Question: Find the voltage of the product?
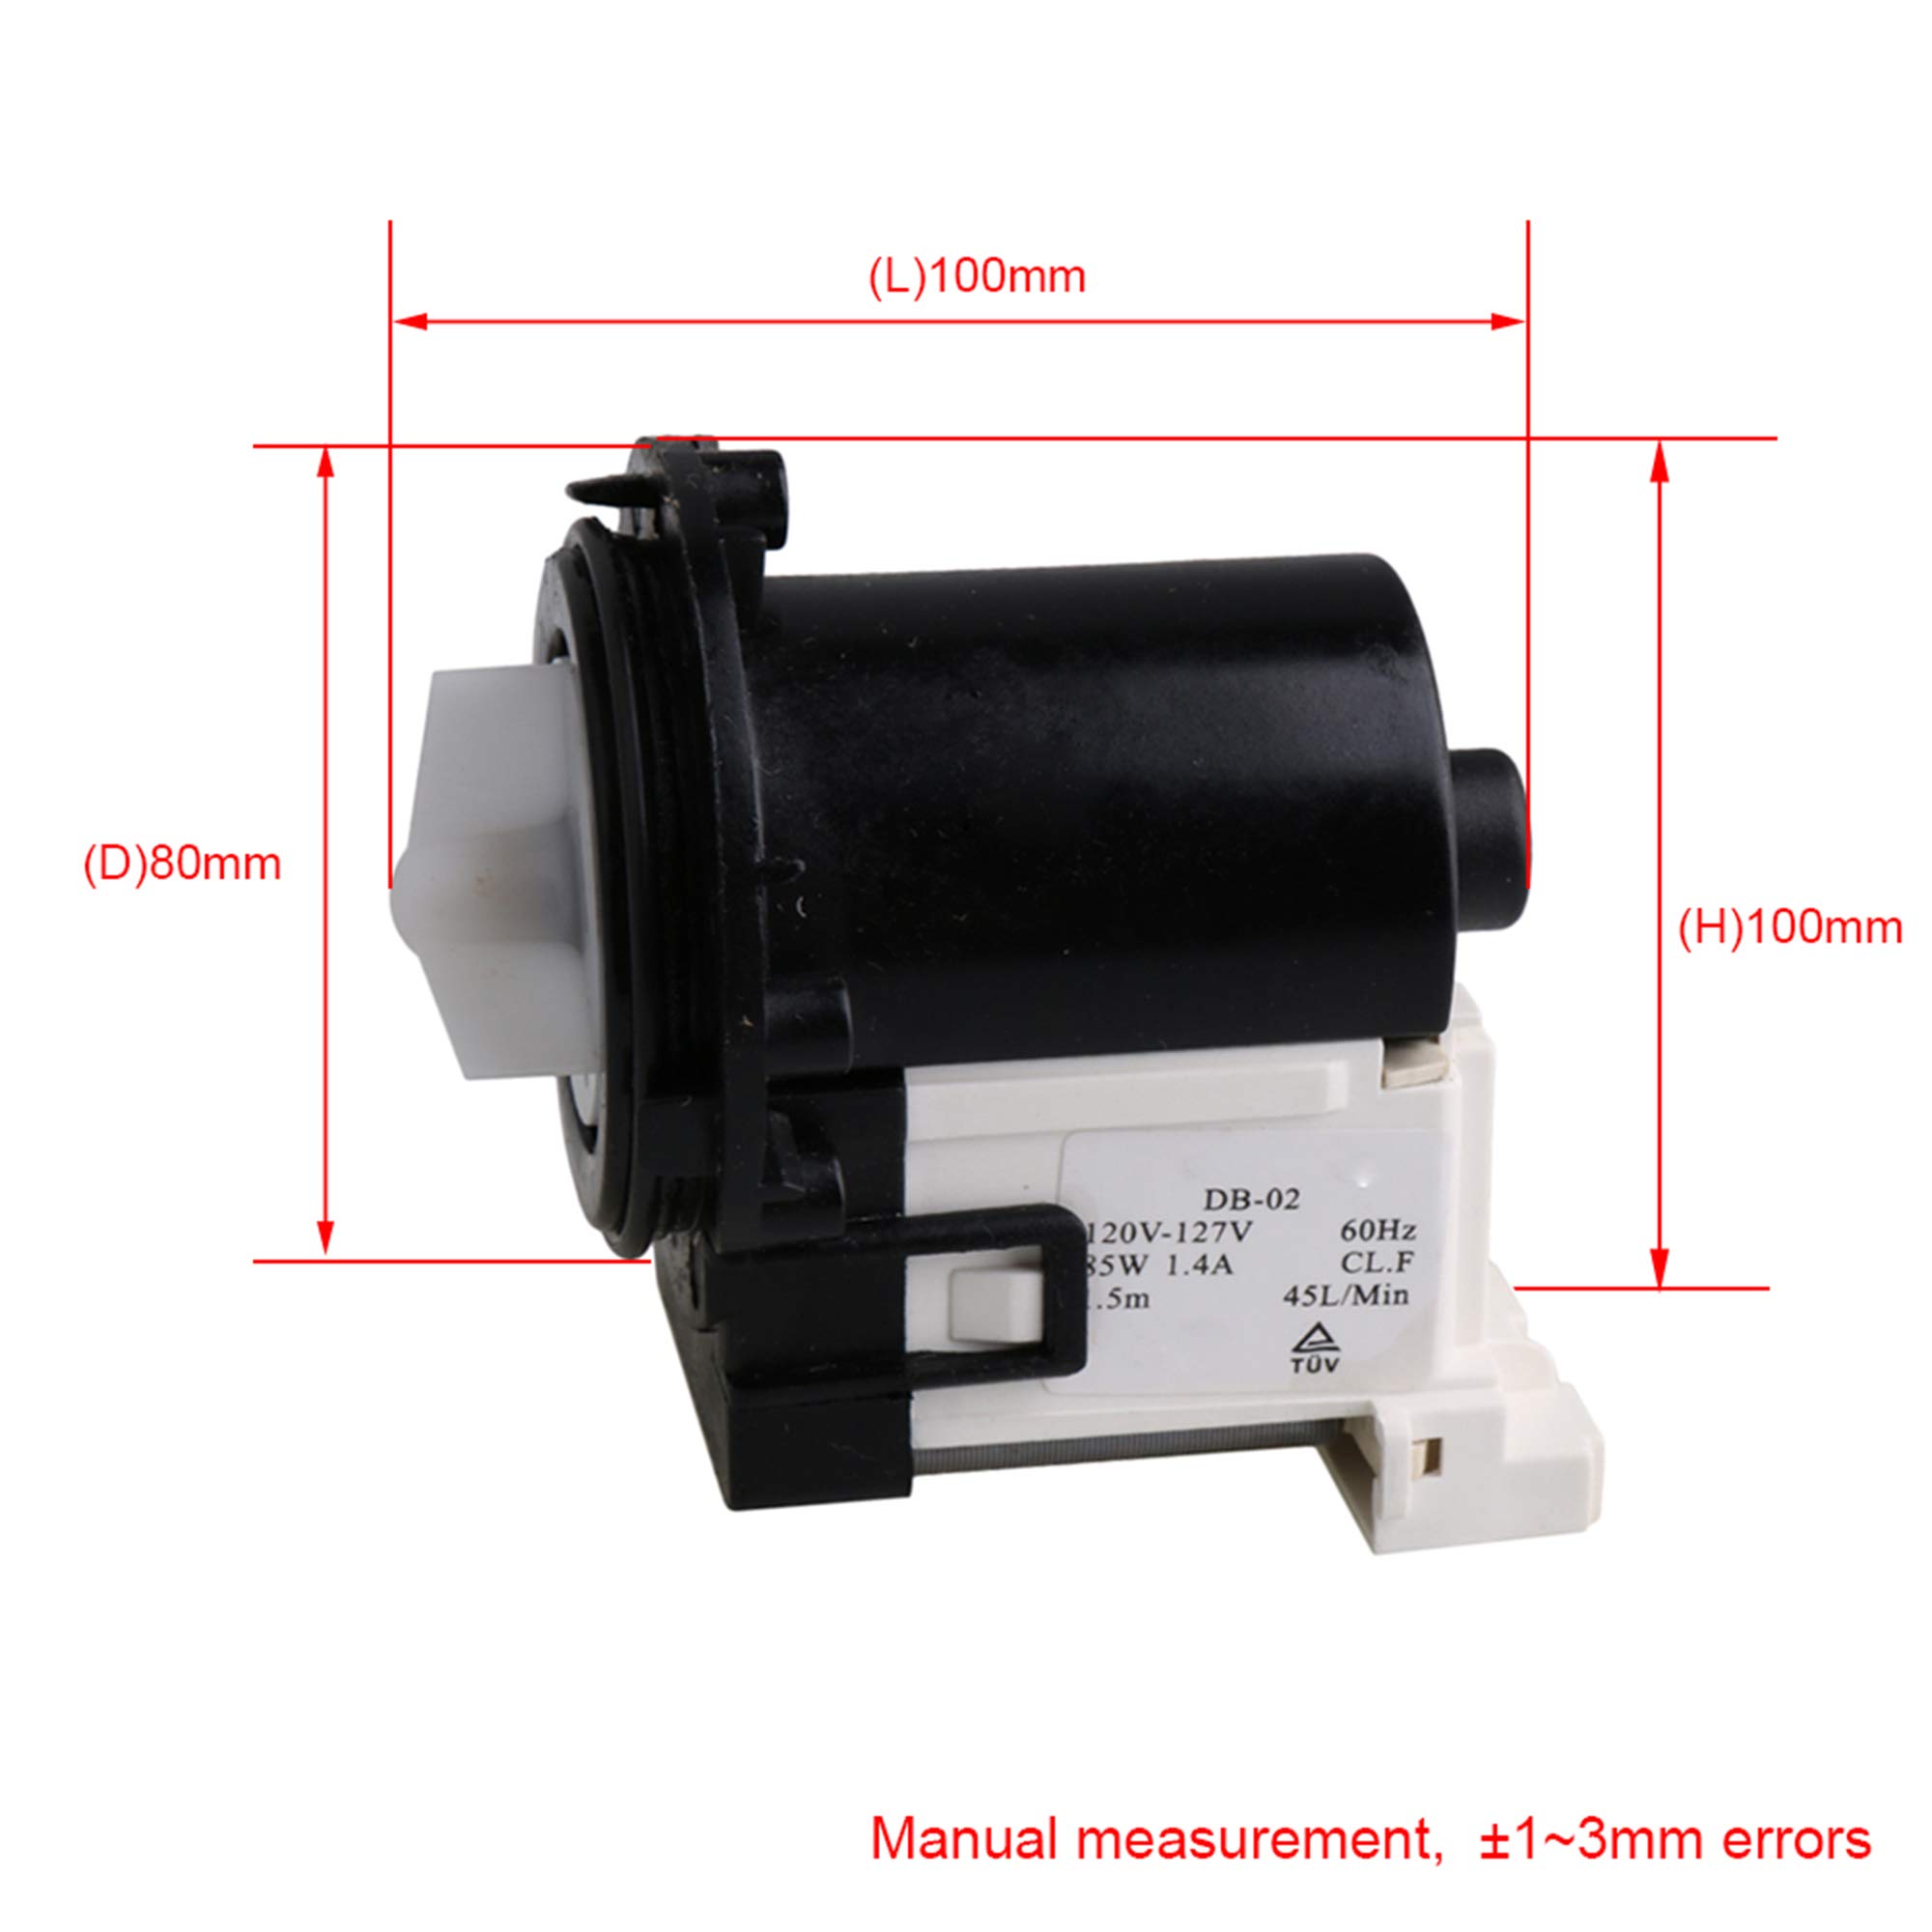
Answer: [120.0, 127.0] volt